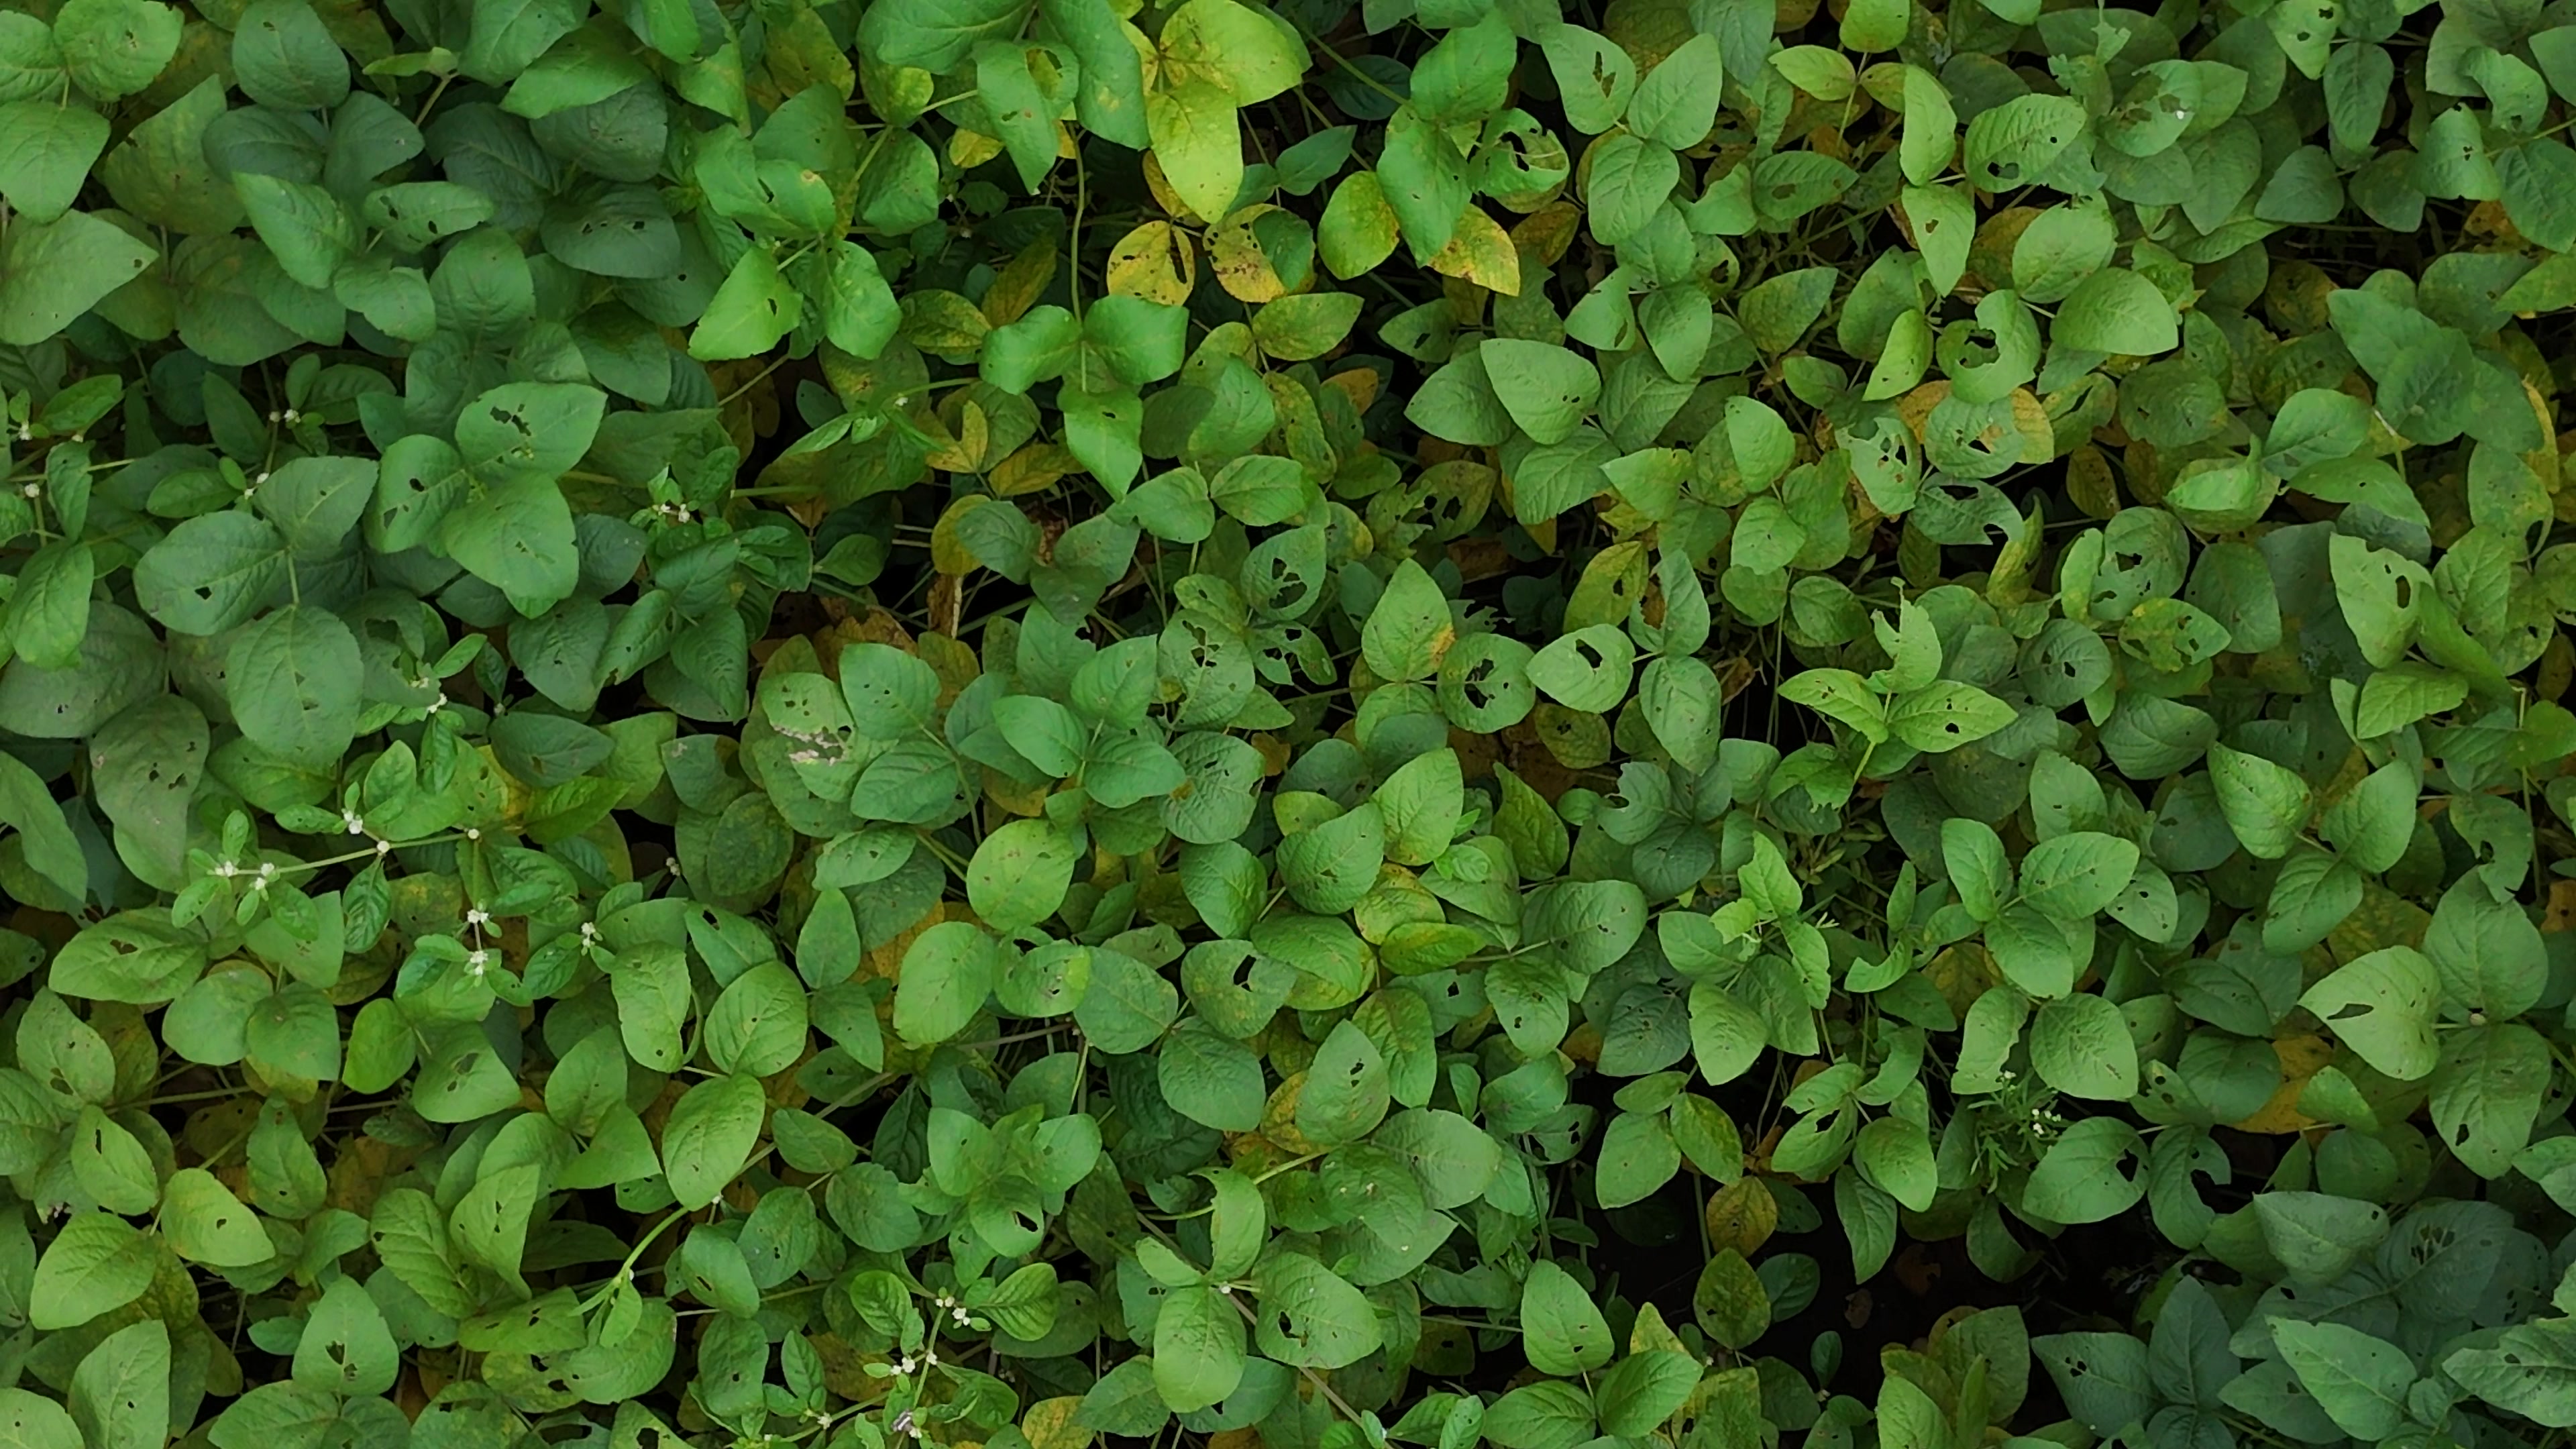
Label: Mosaic